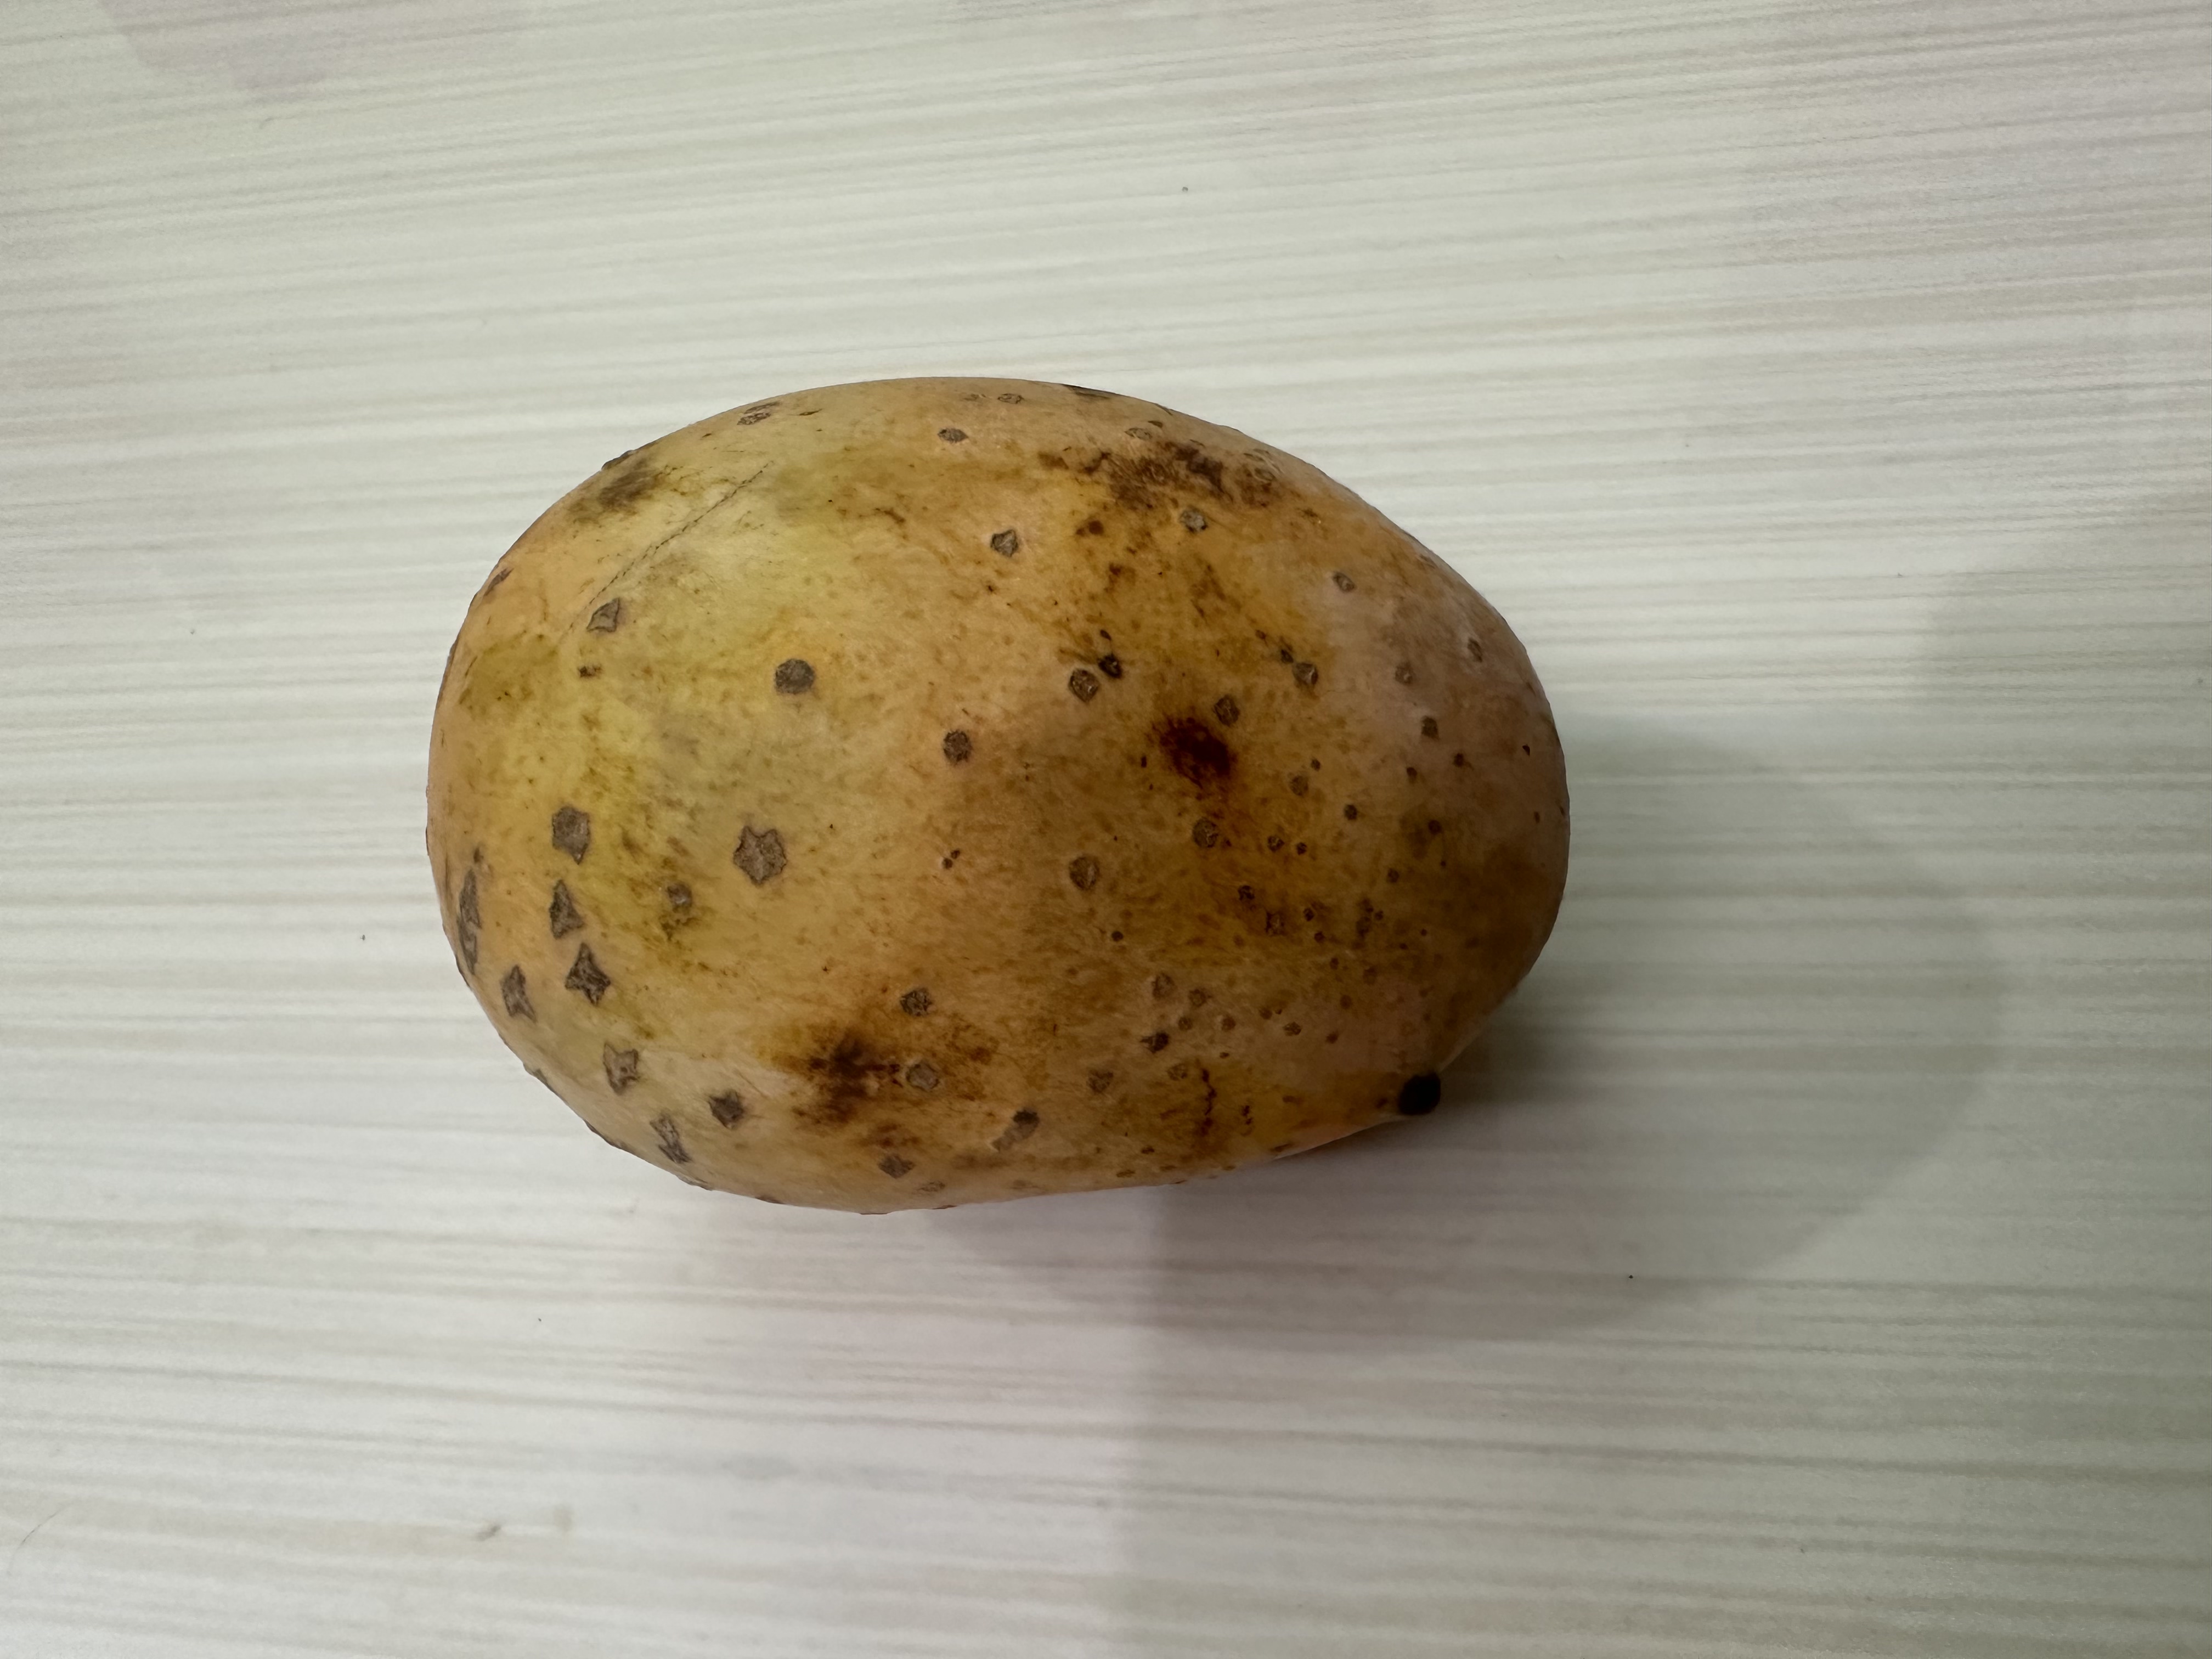
Mango variety: Langra